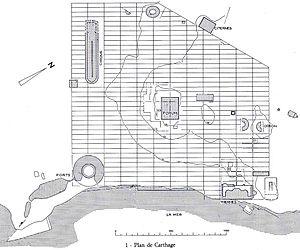
Le site archéologique de Carthage est un site dispersé dans la ville actuelle de Carthage et classé au patrimoine mondial de l'Unesco depuis 1979.
La colline de l'odéon est un espace situé au nord-est du site archéologique de Carthage en Tunisie. Cette colline est le site de nombreux vestiges romains, dont ceux du théâtre et de l'odéon. Dans son prolongement se situe le parc des villas romaines qui permet au visiteur de déambuler dans un quartier de la ville antique en grande partie dégagé. Le parc comporte en particulier la villa de la volière, villa romaine la mieux conservée du site de Carthage, et une très belle mosaïque découverte à proximité du monument à colonnes, la mosaïque des chevaux, y a été déplacée.
L'autel de la Gens Augusta est un autel sacrificiel d'époque romaine consacré au culte impérial, découvert sur le flanc de la colline de Byrsa, au sein du site archéologique de Carthage et conservé au musée national du Bardo, dans la salle dite de Carthage occupant l'ancien patio du palais beylical.
La basilique de Damous El Karita est une basilique chrétienne tunisienne en ruines datant de l'Antiquité tardive et de l'époque byzantine. Elle est située sur le plateau de l'odéon au sein du site archéologique de Carthage.
La troisième guerre punique est la dernière phase d'un conflit connu sous le nom de guerres puniques et qui oppose pendant plus d'un siècle Rome et Carthage.
La basilique de Saint-Cyprien, appelée aussi basilique près de Sainte-Monique, est une basilique chrétienne en ruines située à la lisière du site archéologique tunisien de Carthage, sur le plateau de Bordj Djedid et en bordure de la mer.
La statuette de Ganymède est une statuette de marbre datée du IVᵉ ou Vᵉ siècle. Elle a été découverte sur le site archéologique de Carthage, en Tunisie, par une équipe d'archéologues américains à la fin des années 1970 dans le cadre de l'opération d'envergure « Pour sauver Carthage » menée par l'Unesco. Elle représente Ganymède aux côtés de Zeus ayant pris l'apparence d'un aigle. Un chien et une chèvre assoupie complètent le groupe.
Les thermes d'Antonin, situés à Carthage, sont le plus vaste ensemble thermal romain construit sur le sol africain. Ils constituent aussi le seul bâtiment thermal de Carthage dont il subsiste quelques vestiges, en dépit de la prédation féroce qui a sévi sur le site archéologique et dépouillé le monument de ses matériaux.